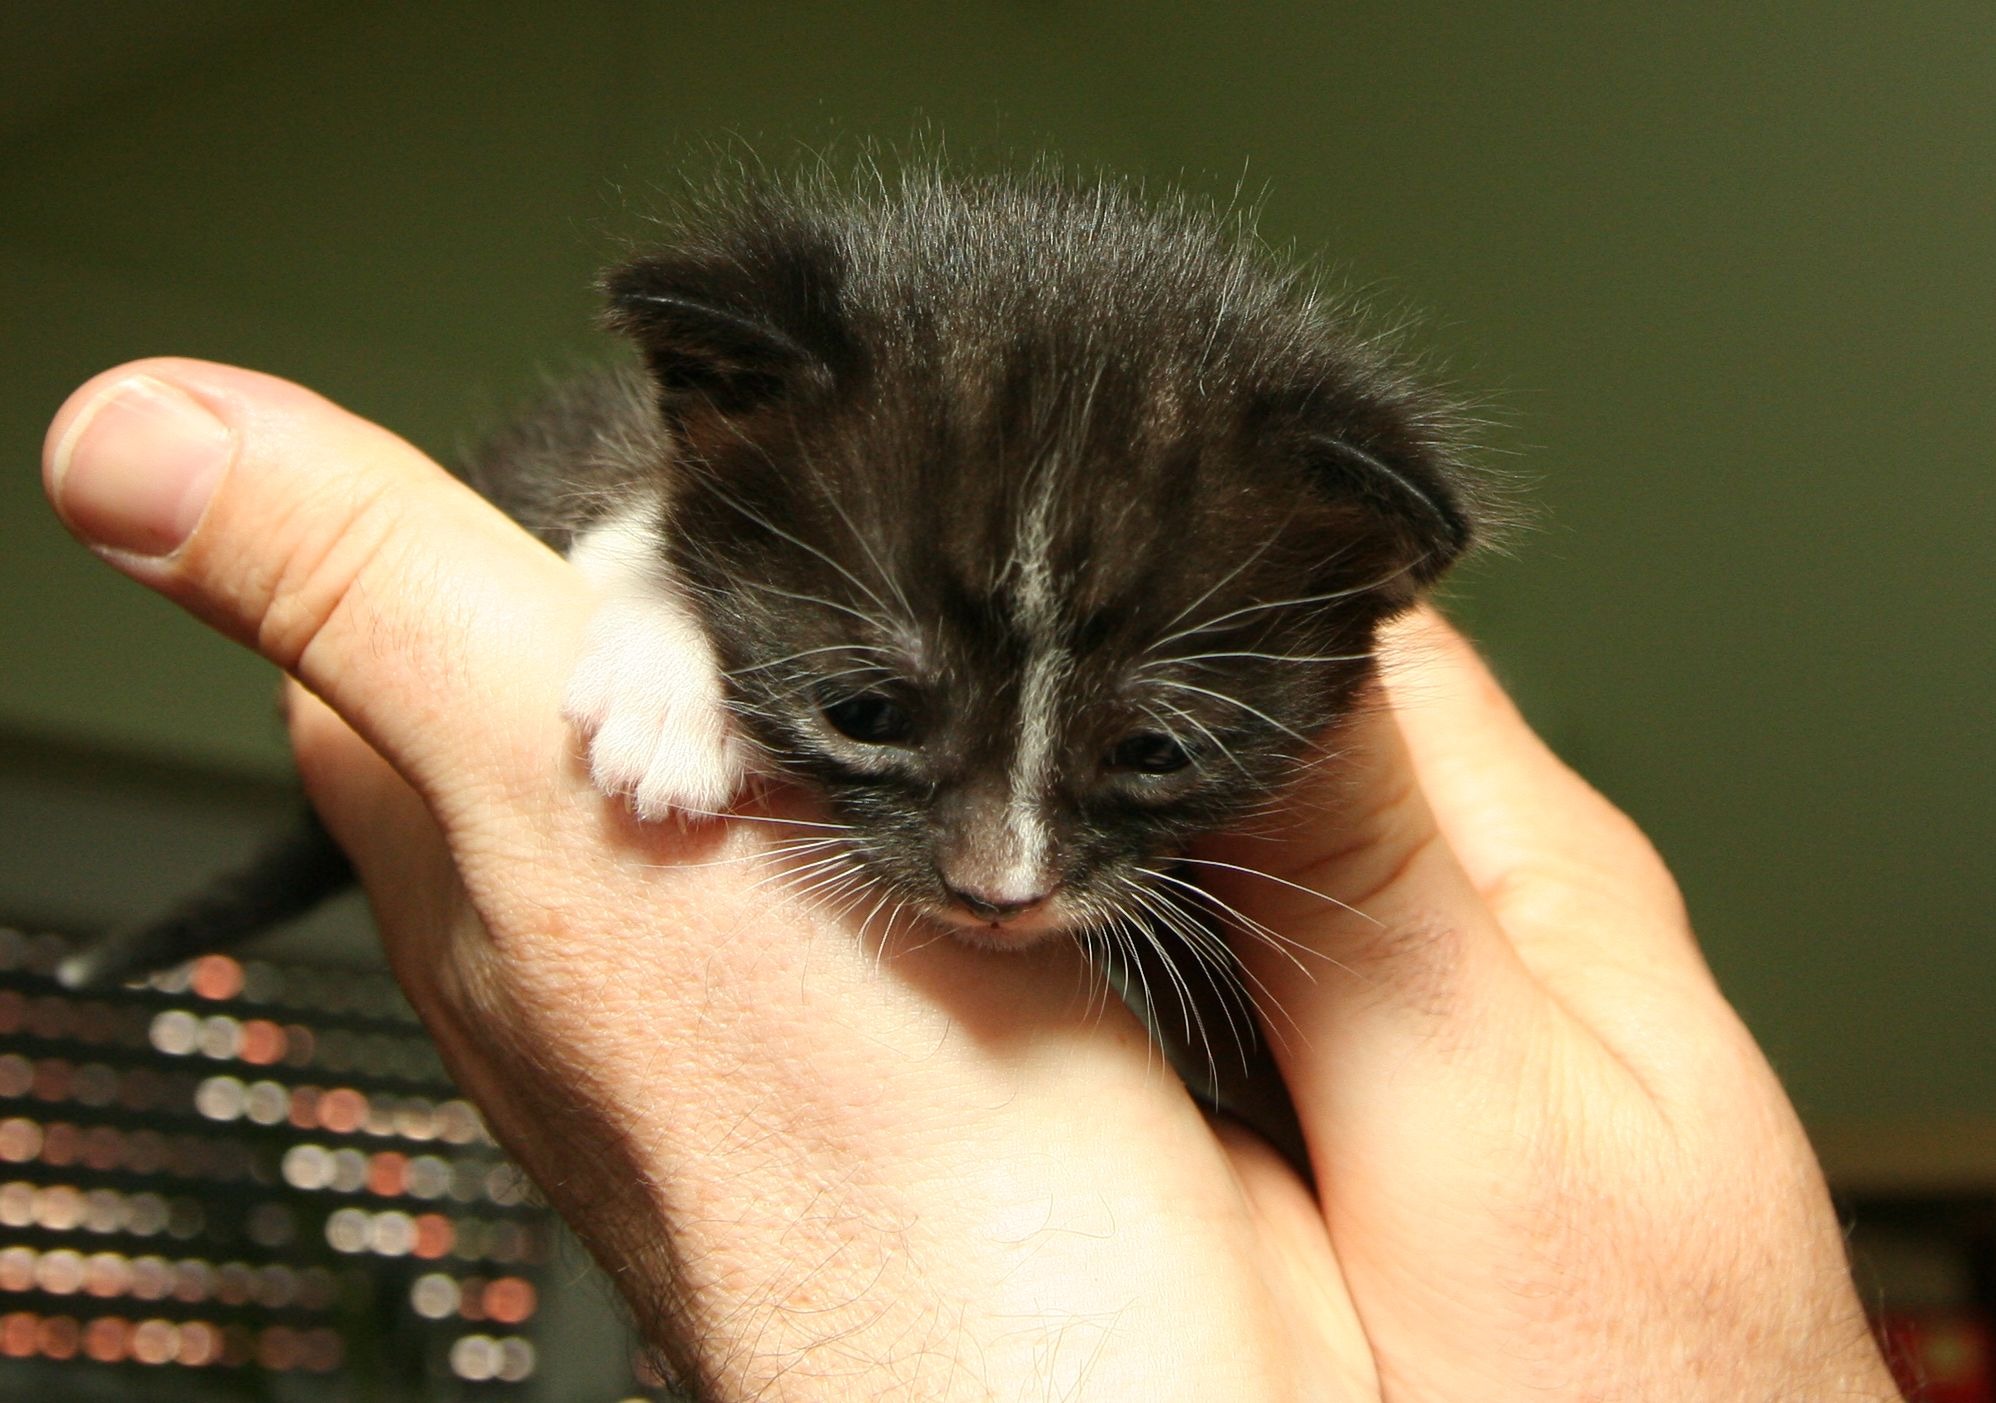
kitten, cat, mammal, black, close up, nose, whiskers, vertebrate, small to medium sized cats, cat like mammal